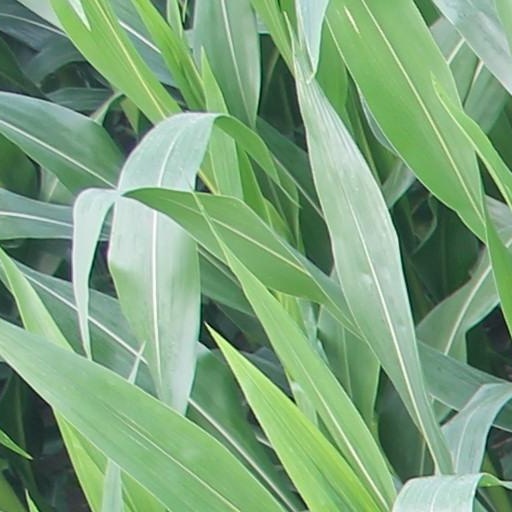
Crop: maize; corn